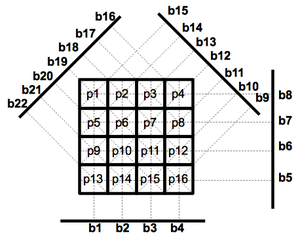
Mojette
La transformée Mojette est une application de la géométrie discrète. Plus précisément, c’est une version discrète exacte de la transformée de Radon. Depuis 1994, cette transformée a été développée par le laboratoire IRCCyN – UMR CNRS 6597 à Nantes.